BSA unit twins

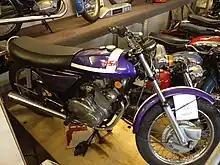
BSA Fury 350

The 'BSA Fury was a prototype motorcycle made in 1970. Designed by Edward Turner but substantially redesigned by Bert Hopwood and Doug Hele, the Fury never went into commercial production due to the collapse of the BSA Group.